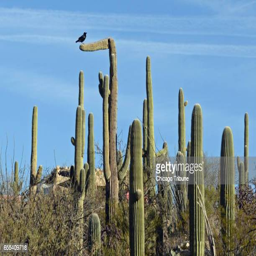
a bird hangs out on a saguaro cactus which are in abundant supply in this part